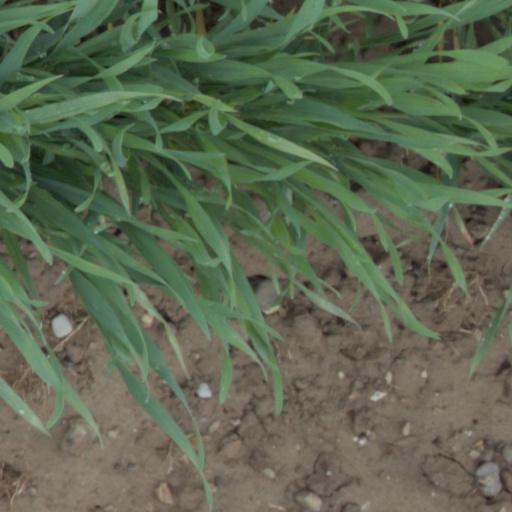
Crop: wheat